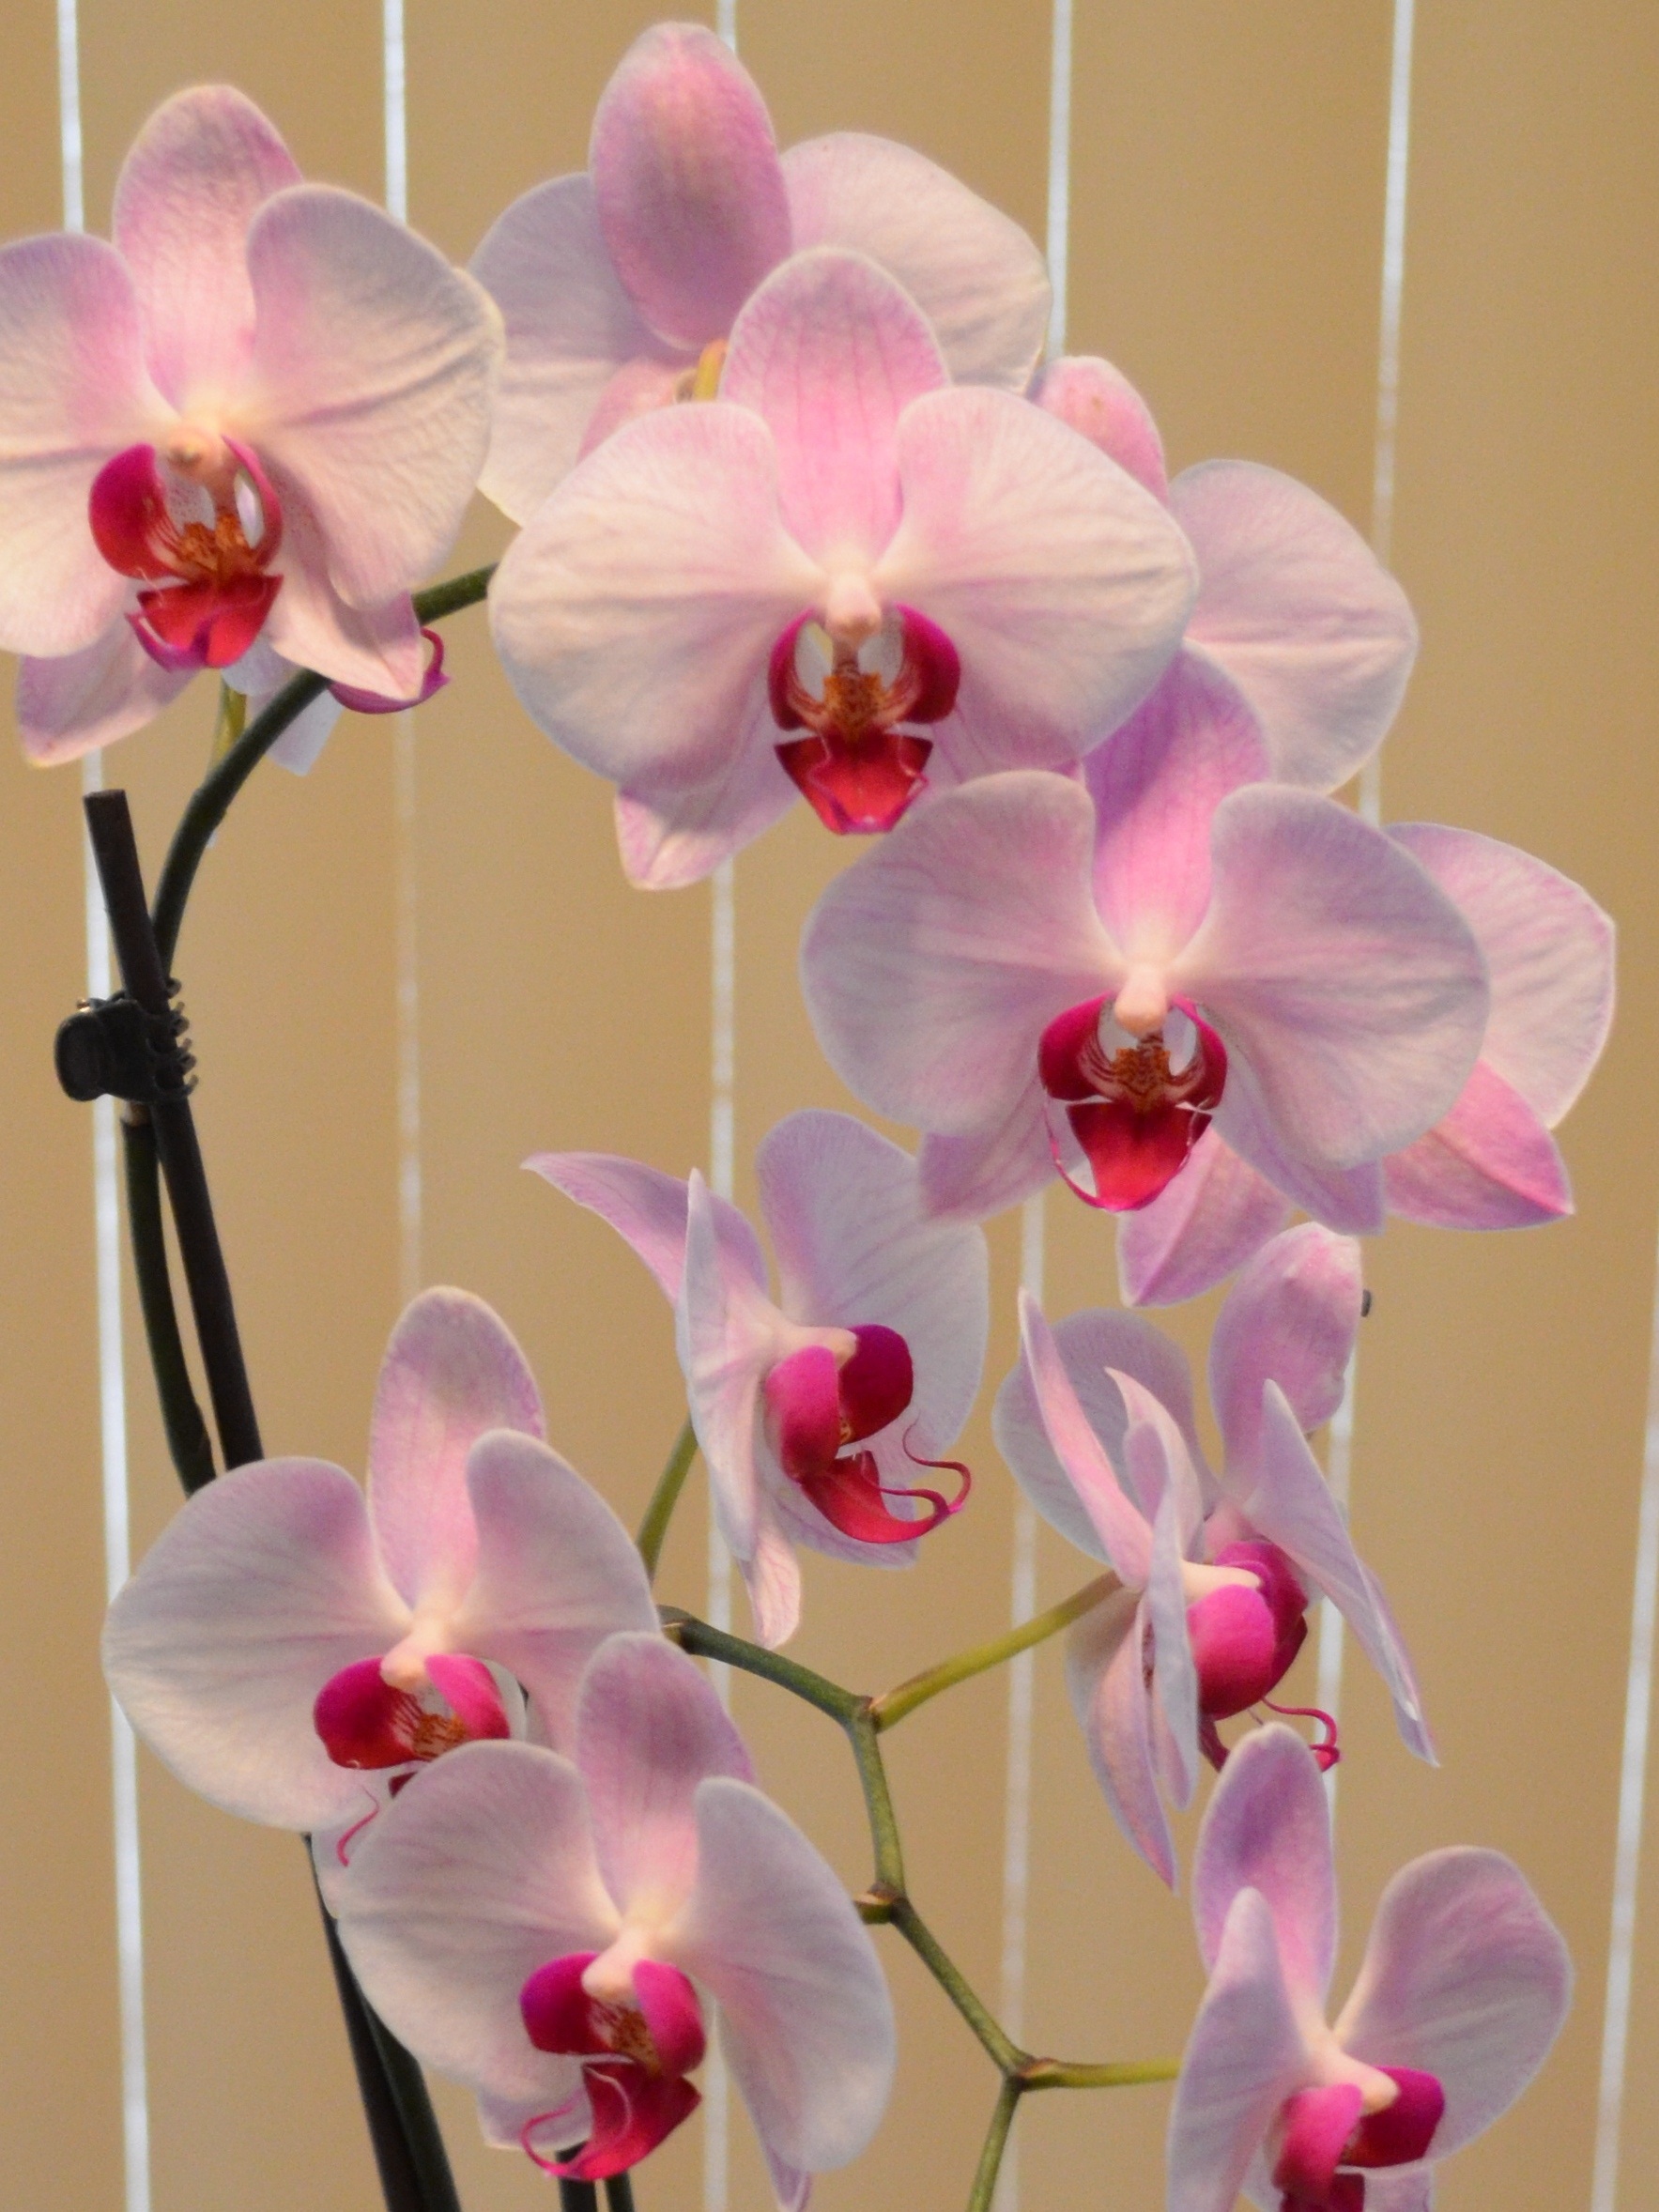
orchid, pink, flower, plant, petal, blossom, tropical, bloom, floral, nature, romance, botany, botanical, decorative, romantic, exotic